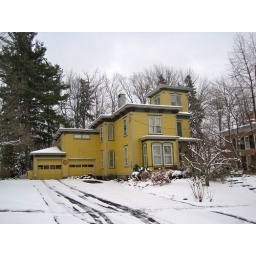
yellow house in Skaneateles